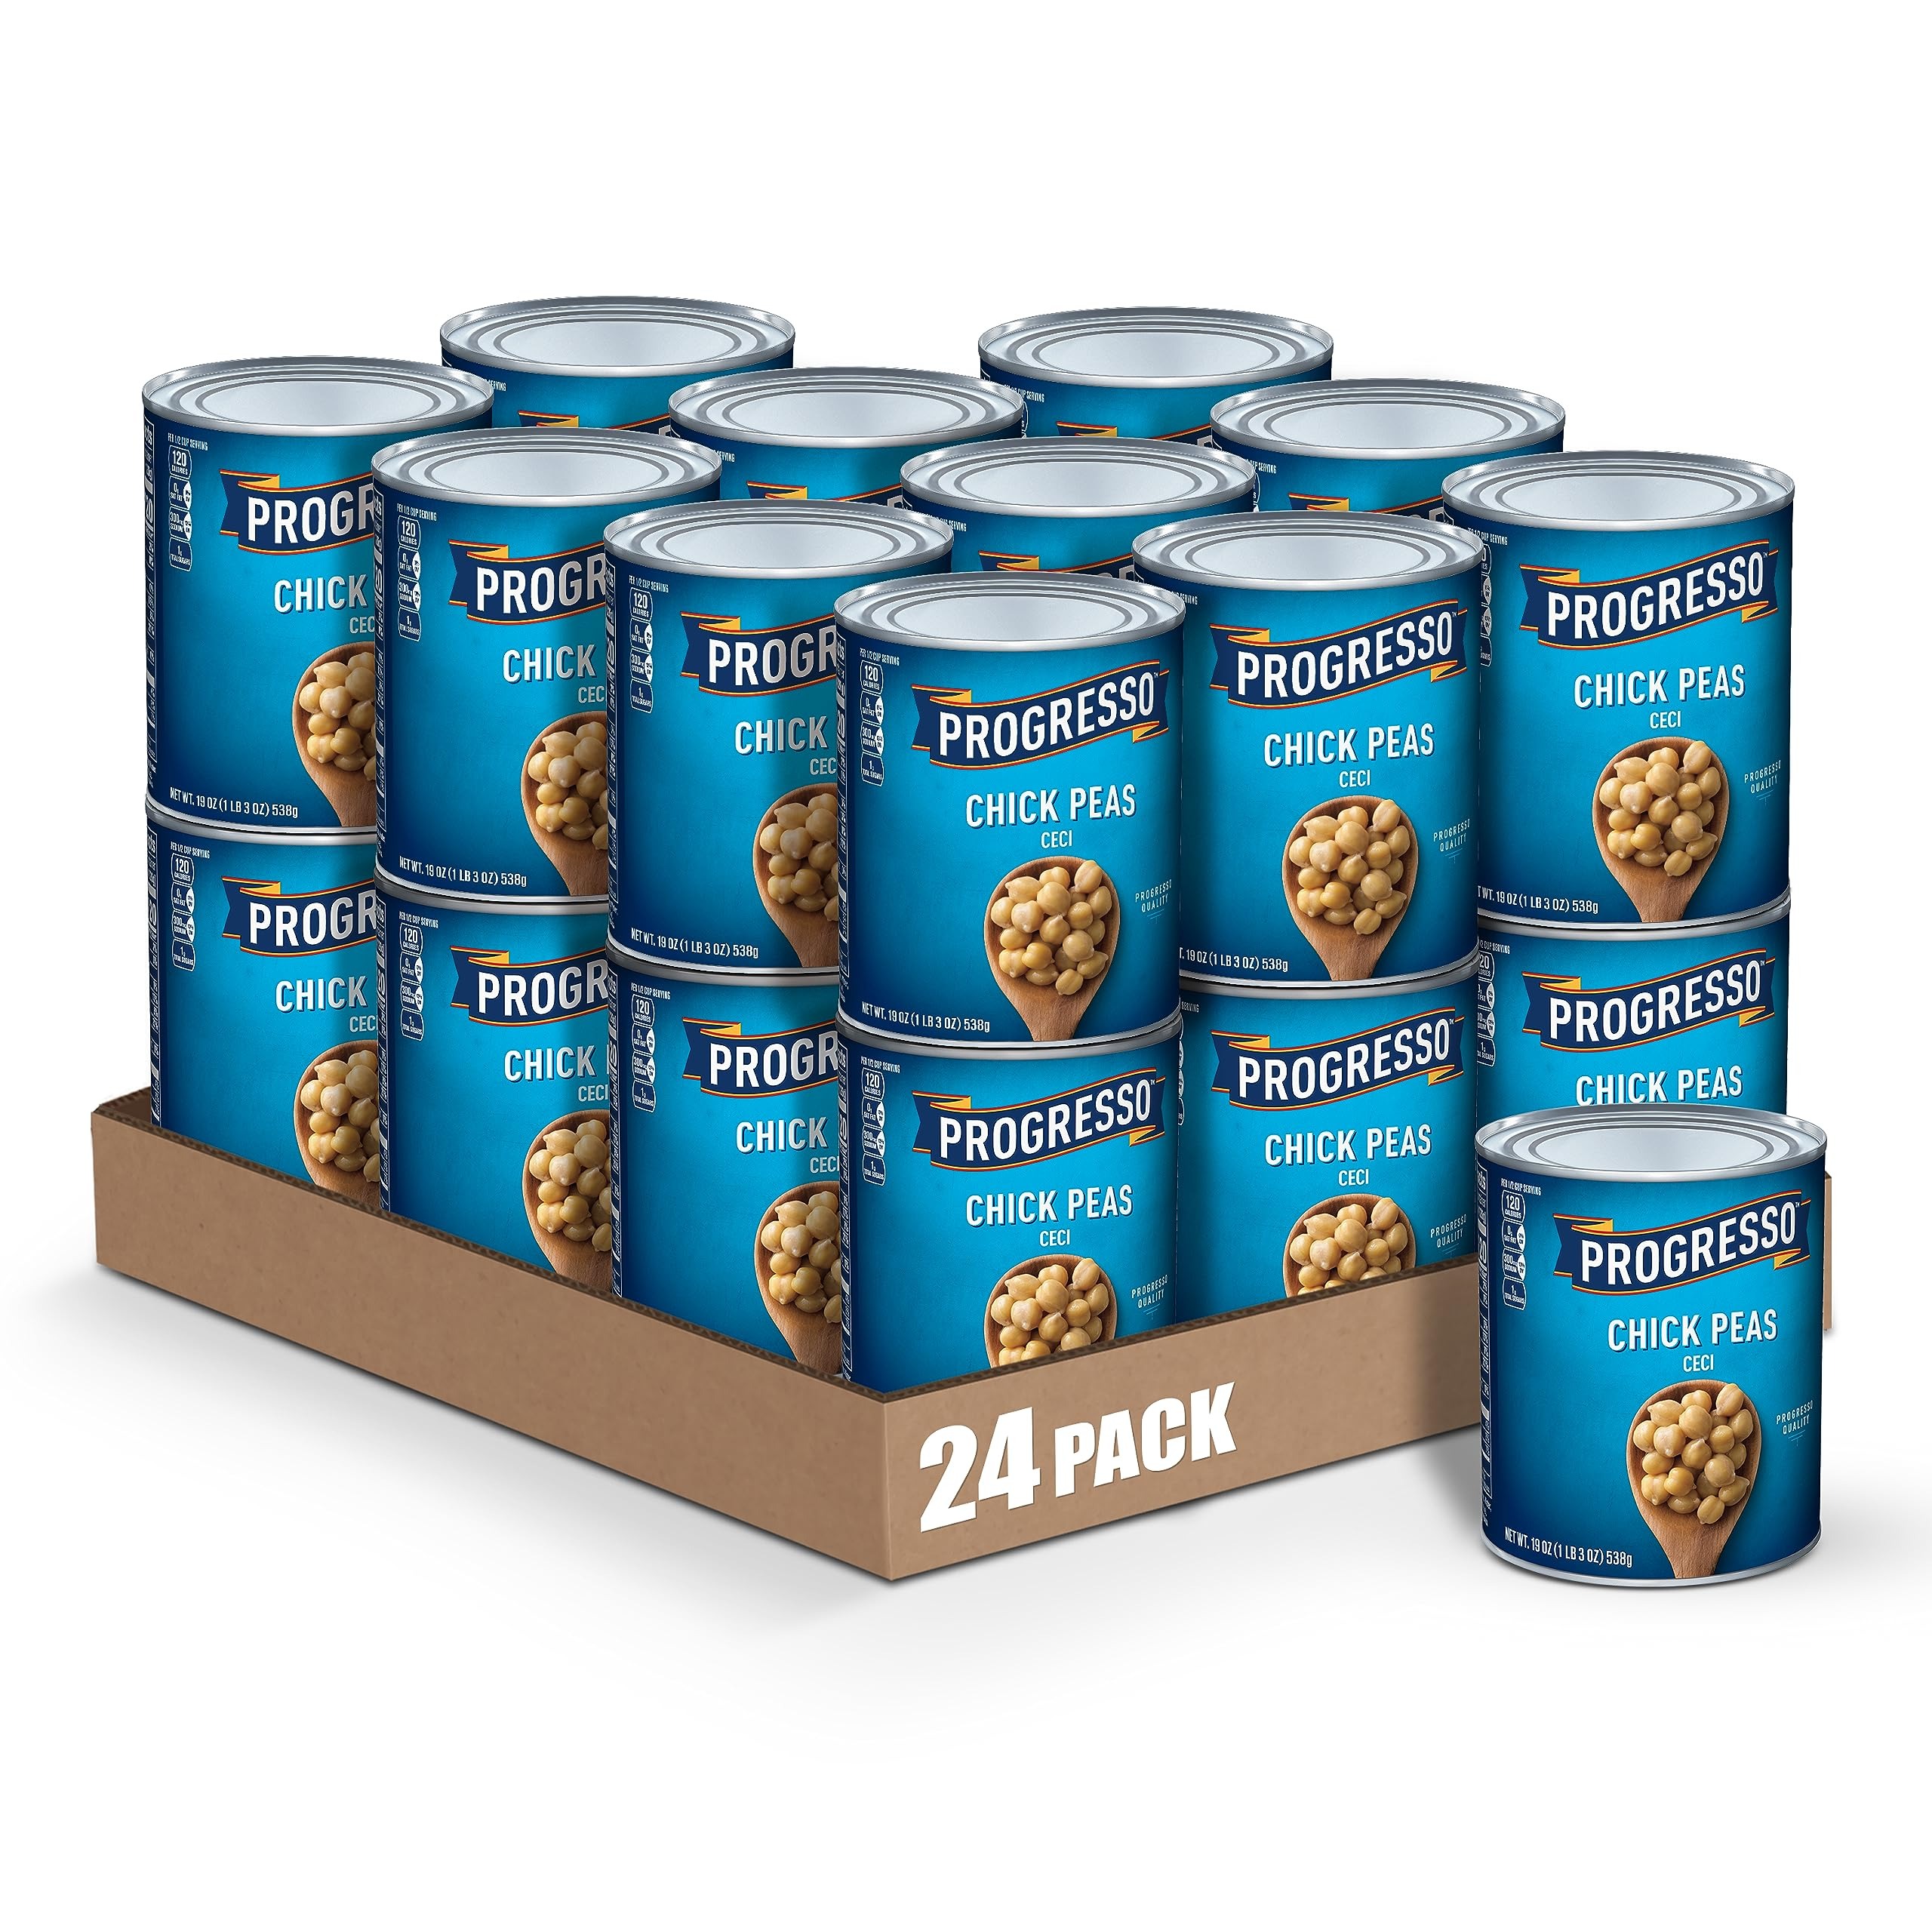
Item Name: Progresso Chick Peas Ceci, 19 oz. (Pack of 24)
Bullet Point 1: CHICK PEAS CECI: Tender, delicious chick peas (garbanzo beans) that taste great in many recipes
Bullet Point 2: PANTRY STAPLE: Keep canned beans in the pantry for a quick addition to a last-minute meal
Bullet Point 3: VERSATILE: These chick peas are perfect for homemade hummus, cracker spreads, homemade stews and salads
Bullet Point 4: SOURCE OF FIBER: Each serving includes six grams of fiber
Bullet Point 5: CONTAINS: 19 oz (Pack of 24)
Value: 456.0
Unit: Fl Oz

Price: 55.32